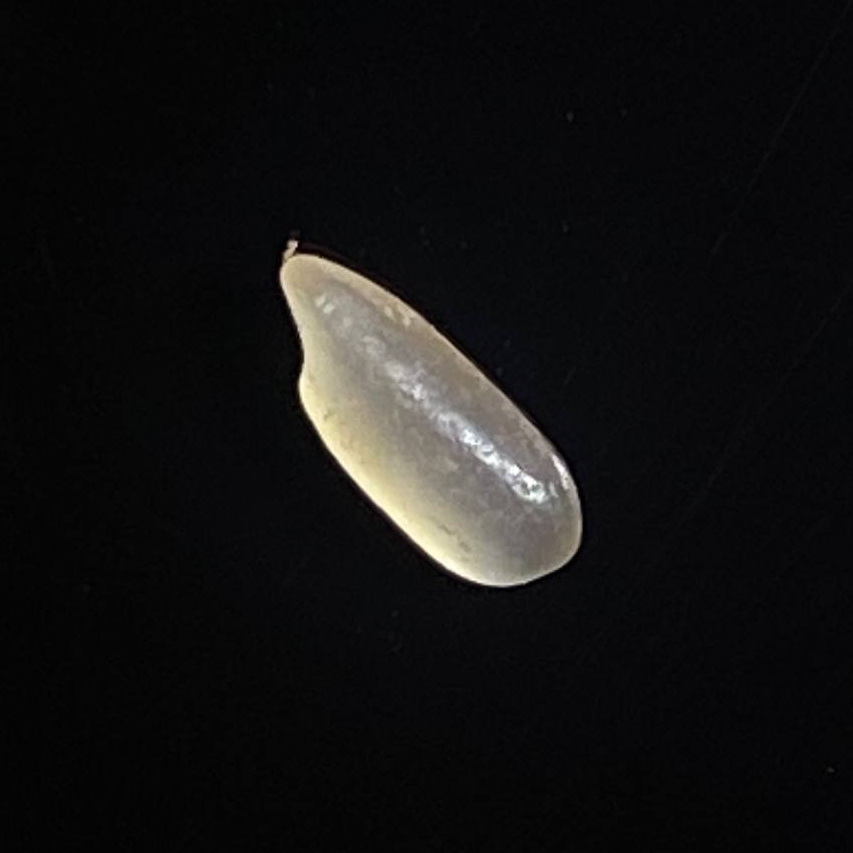
Rice variety: Shorna5